2021–22 EuroLeague

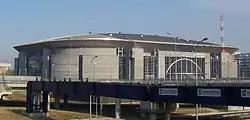
Štark Arena in Belgrade, Serbia

The Final Four, held over a single weekend, is the last phase of the season. The four remaining teams play a single knockout round on Thursday evening, with the two winners advancing to the championship game. Saturday starts with the third-place game, followed by the championship game. The 2022 EuroLeague Final Four was played at the Štark Arena in Belgrade, Serbia, on 19–21 May 2022.